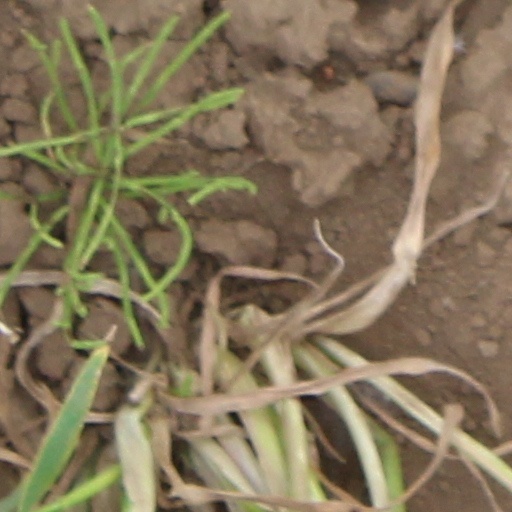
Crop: wheat